Colors: Bangin' in South Carolina

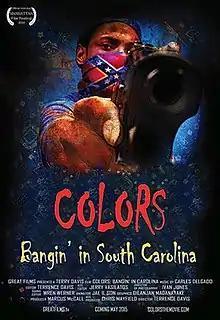
Film poster

Colors: Bangin' in South Carolina is a 2014 documentary film directed by Terry Davis. The documentary explores the gang epidemic that plagued the state's capital city, Columbia for years. The film details the 15-year gang feud between the Crips, Bloods, and Gangster Disciples. In 2014, the documentary was presented with the Film Heals award at the Manhattan Film Festival at the Quad City Cinema in New York City.